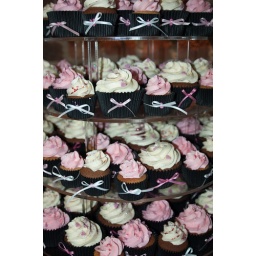
Chocolate and Vanilla Cupcakes with lashings of butter icing in a pink, black and white theme.